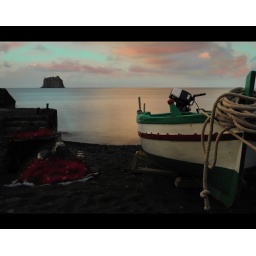
Stromboli - Walking on the beach in the evening. black sands and sky reflection.